Virginia State Route 620 (Fairfax and Loudoun Counties)

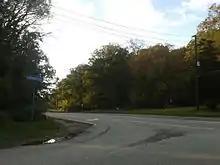
Braddock Road where it forms the border of North Springfield

Many residents oppose the possible new construction of a shopping center at the southwestern corner of the intersection of SR 620 and SR 659 (Gum Springs Road), directly behind the Virginia Manor neighborhood, due to concerns of increased traffic. Loudoun County supervisors will vote on a proposal in September 2019 for a different shopping center, located at the southeastern corner of the intersection. This proposal would include a new intersection being constructed for an entrance off SR 620 to the shopping center.